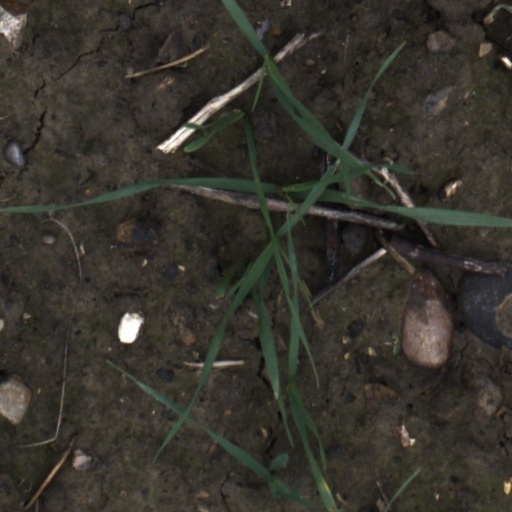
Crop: wheat